SMS Viribus Unitis

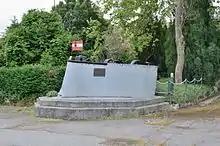
Bow of "Viribus Unitis" on display at the Venetian Arsenal

SMS "Viribus Unitis" was selected as the main motif of a high value collectors' coin: the Austrian SMS "Viribus Unitis" commemorative coin, minted on 13 September 2006. The obverse side shows the flagship "Viribus Unitis" as seen from the deck of an accompanying ship in the fleet. Two other ships of an older class can be seen in the background. The reverse of the coin is a tribute to the old Austro-Hungarian Imperial Navy, showing SMS "Viribus Unitis" from a front angle. A naval biplane circles overhead and a submarine surfaces in the foreground. The coin commemorates not only the ship "Viribus Unitis", but also the three main arms of the Austro-Hungarian Navy in the First World War. The coin was the last of the series "Austria on the High Seas".